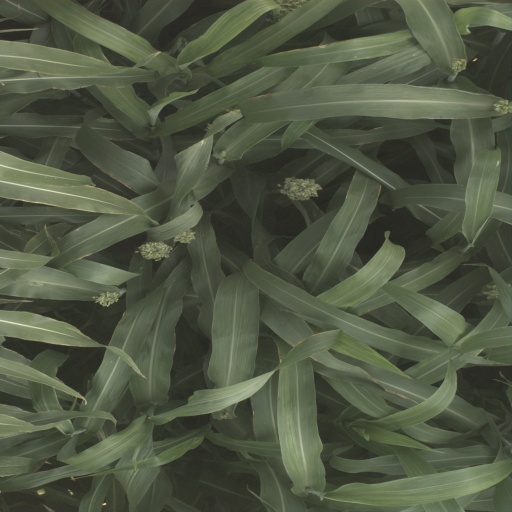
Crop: sorghum